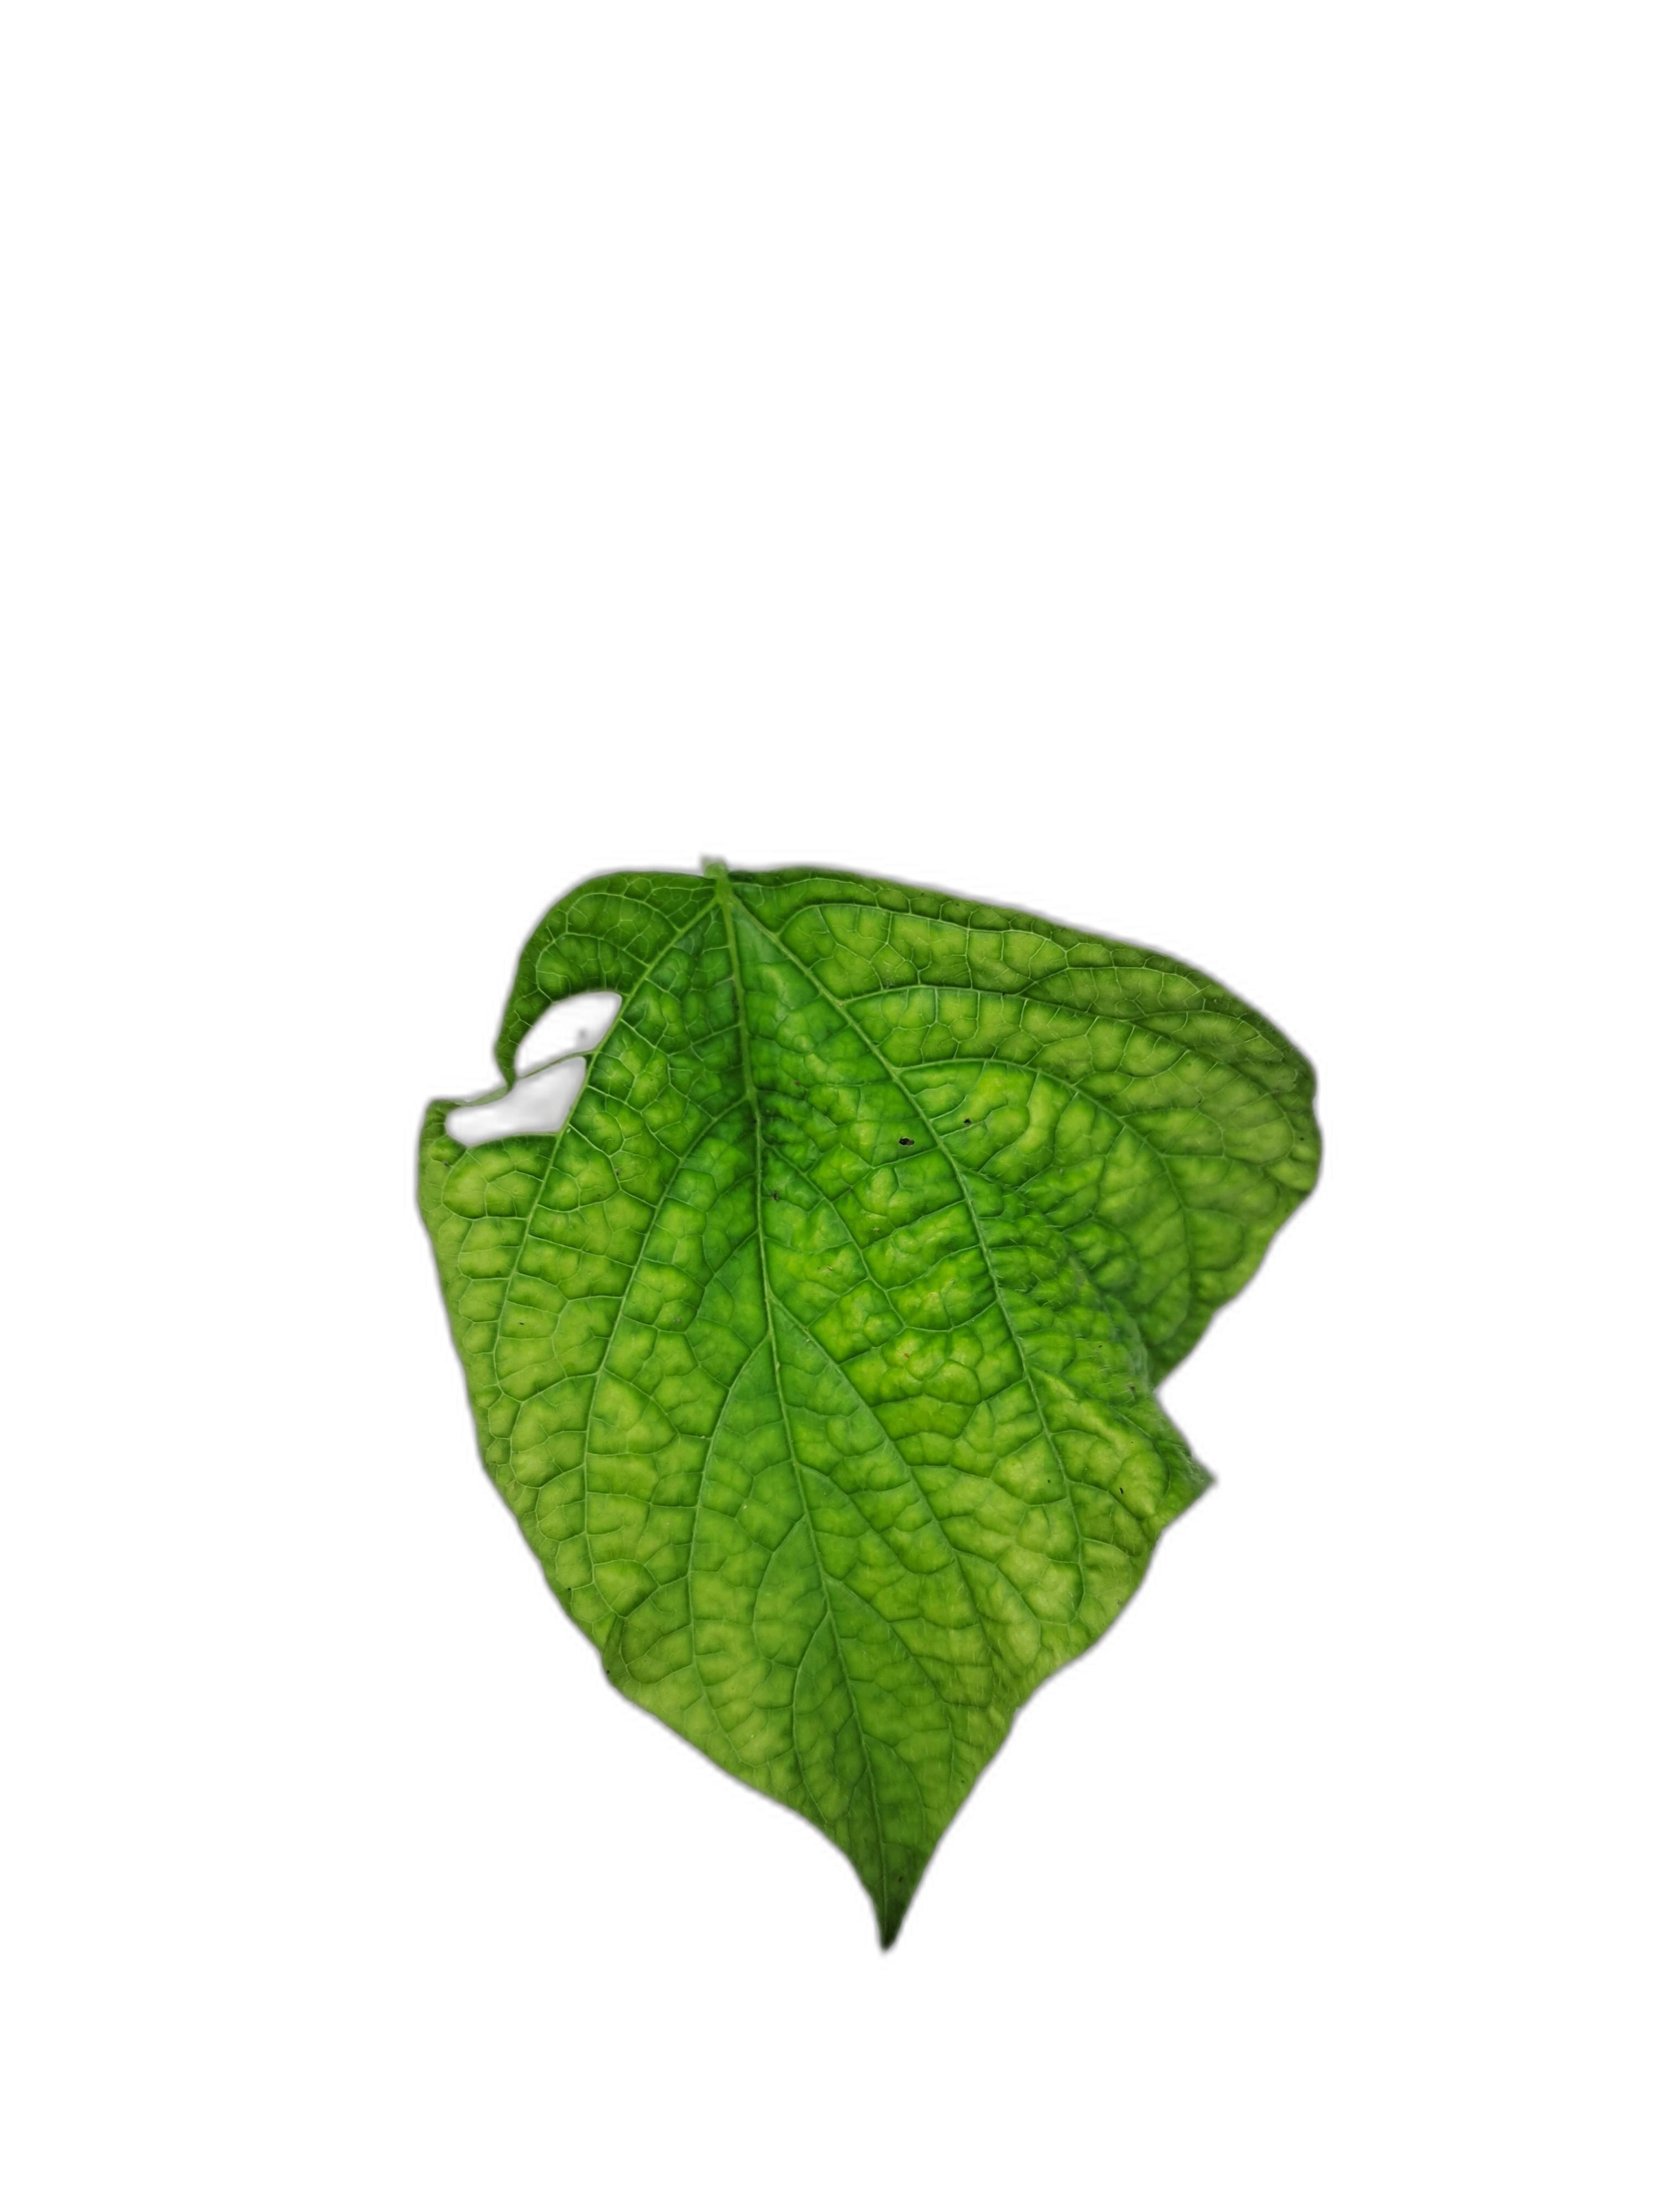
Label: Leaf Crinkle